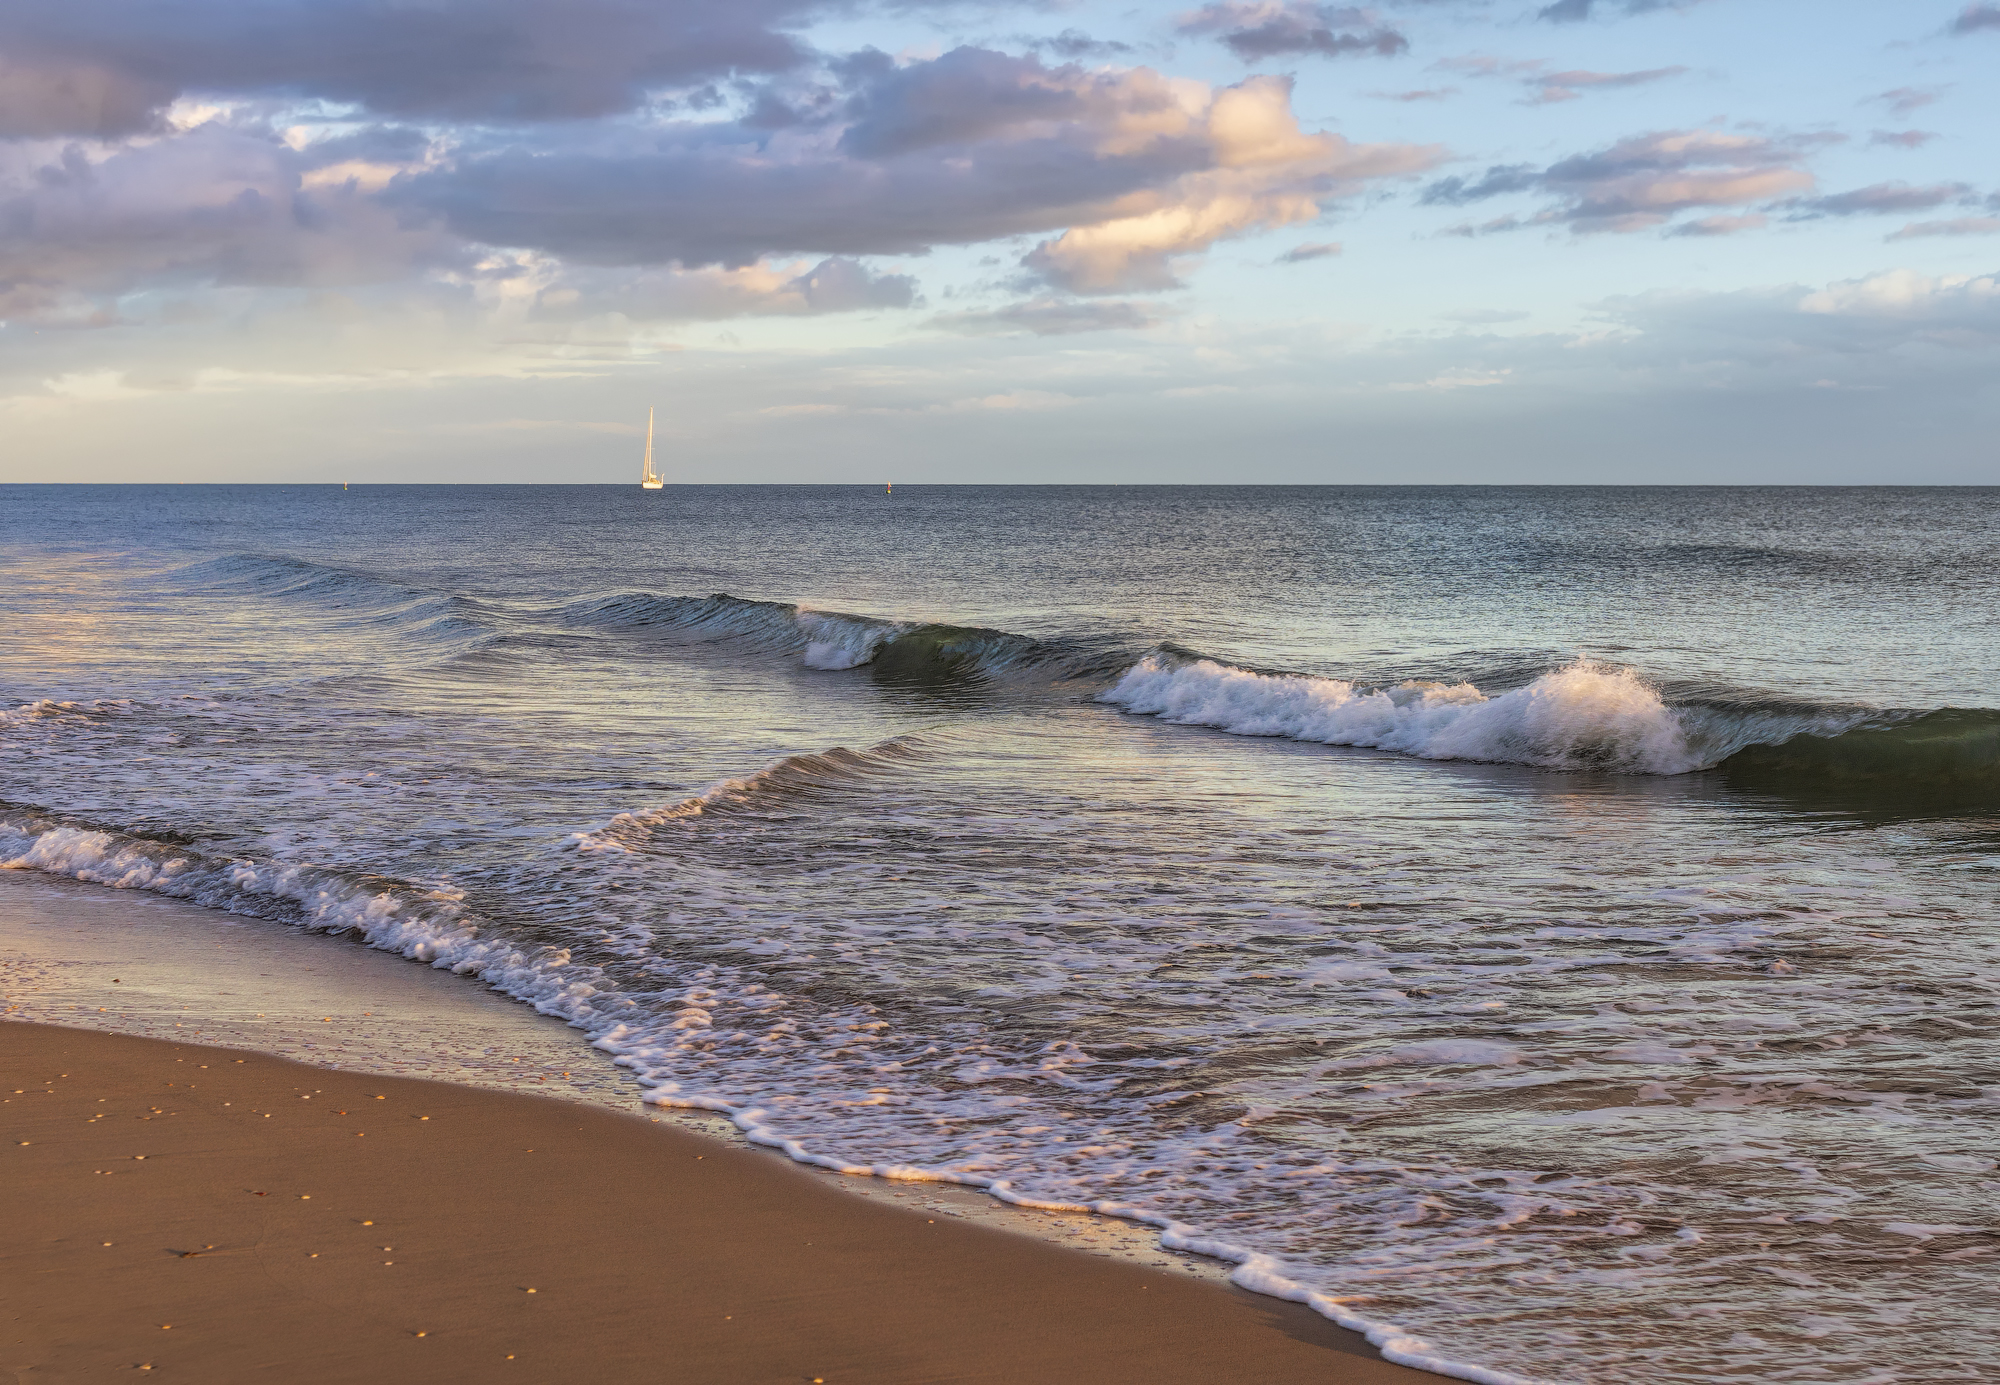
atlantic ocean, water, sky, cloud, water resources, daytime, azure, liquid, natural landscape, fluid, sunlight, beach, coastal and oceanic landforms, landscape, horizon, wind wave, summer, beauty, cumulus, wind, calm, wave, wilderness, foam, ocean, meteorological phenomenon, evening, coast, tropics, tide, rock, sand, dusk, art, building material